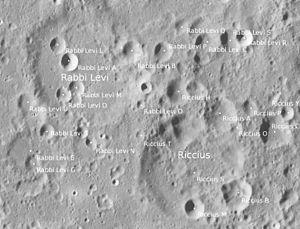
Riccius est un cratère d'impact lunaire situé dans l'hémispère Sud de la face visible de la Lune, au sud-ouest de la Mare Nectaris. Il se trouve entouré de plusieurs cratères, Rabbi Levi au sud-est, Stiborius au nord-est et Nicolai au sud. Le cratère Riccius a été très dégradé par de nombreux impacts ultérieurs. Seul la partie sur-ouest du contour est encore visible et intact. C'est peut-être le cratère lunaire le plus défiguré sur la Lune.
Rabbi Levi est un cratère d'impact lunaire situé dans l'hémispère Sud de la face visible de la Lune, au sud-ouest de la Mare Nectaris. Il se trouve entouré de plusieurs cratères, Zagut au nord-ouest, Lindeneau au nord-est et Riccius au sud-est. Le contour du cratère Celsius est très érodé et irrégulier avec un cratère d'impact de son cratère satellite T. Le sol intérieur du cratère est recouvert de plusieurs cratères satellites A, L, D et M.